Frank G. Carpenter

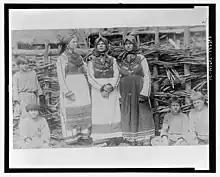
photograph by Carpenter of three young women wearing ceremonial dress.

He traveled with his wife, and while not traveling they stayed in Washington, D.C., or at their home near the Shenandoah Valley in the summers. He had two children. His real estate holdings in Washington made him a millionaire. He was a Fellow of the Royal Geographical Society, the National Press Club, and numerous scientific societies.